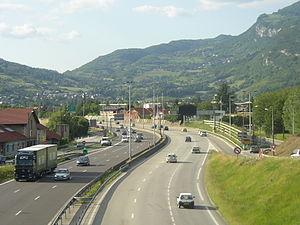
Vue de la voie rapide urbaine (VRU) de Chambéry en Savoie, depuis la bretelle pour La Ravoire, début juin 2006.
La signalisation routière horizontale regroupe, dans le cadre de la signalisation routière, tous les différents marquages au sol.
La Ravoire est une commune française située dans le département de la Savoie, en région Auvergne-Rhône-Alpes. Elle est membre du Grand Chambéry.